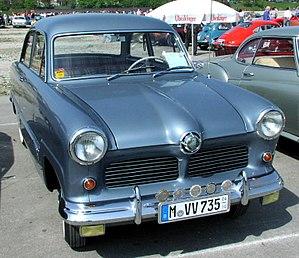
La Ford Taunus est une voiture familiale vendue par Ford en Allemagne et dans d'autres pays. Les modèles à partir de 1970 sont similaires à la Ford Cortina au Royaume-Uni. La gamme de modèles a été nommée d'après la chaîne de montagnes du Taunus, en Allemagne. Elle a commencé en 1939 et s'est poursuivie par plusieurs versions jusqu'en 1994. Elle a été remplacée par la Ford Sierra.